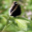
Label: butterfly